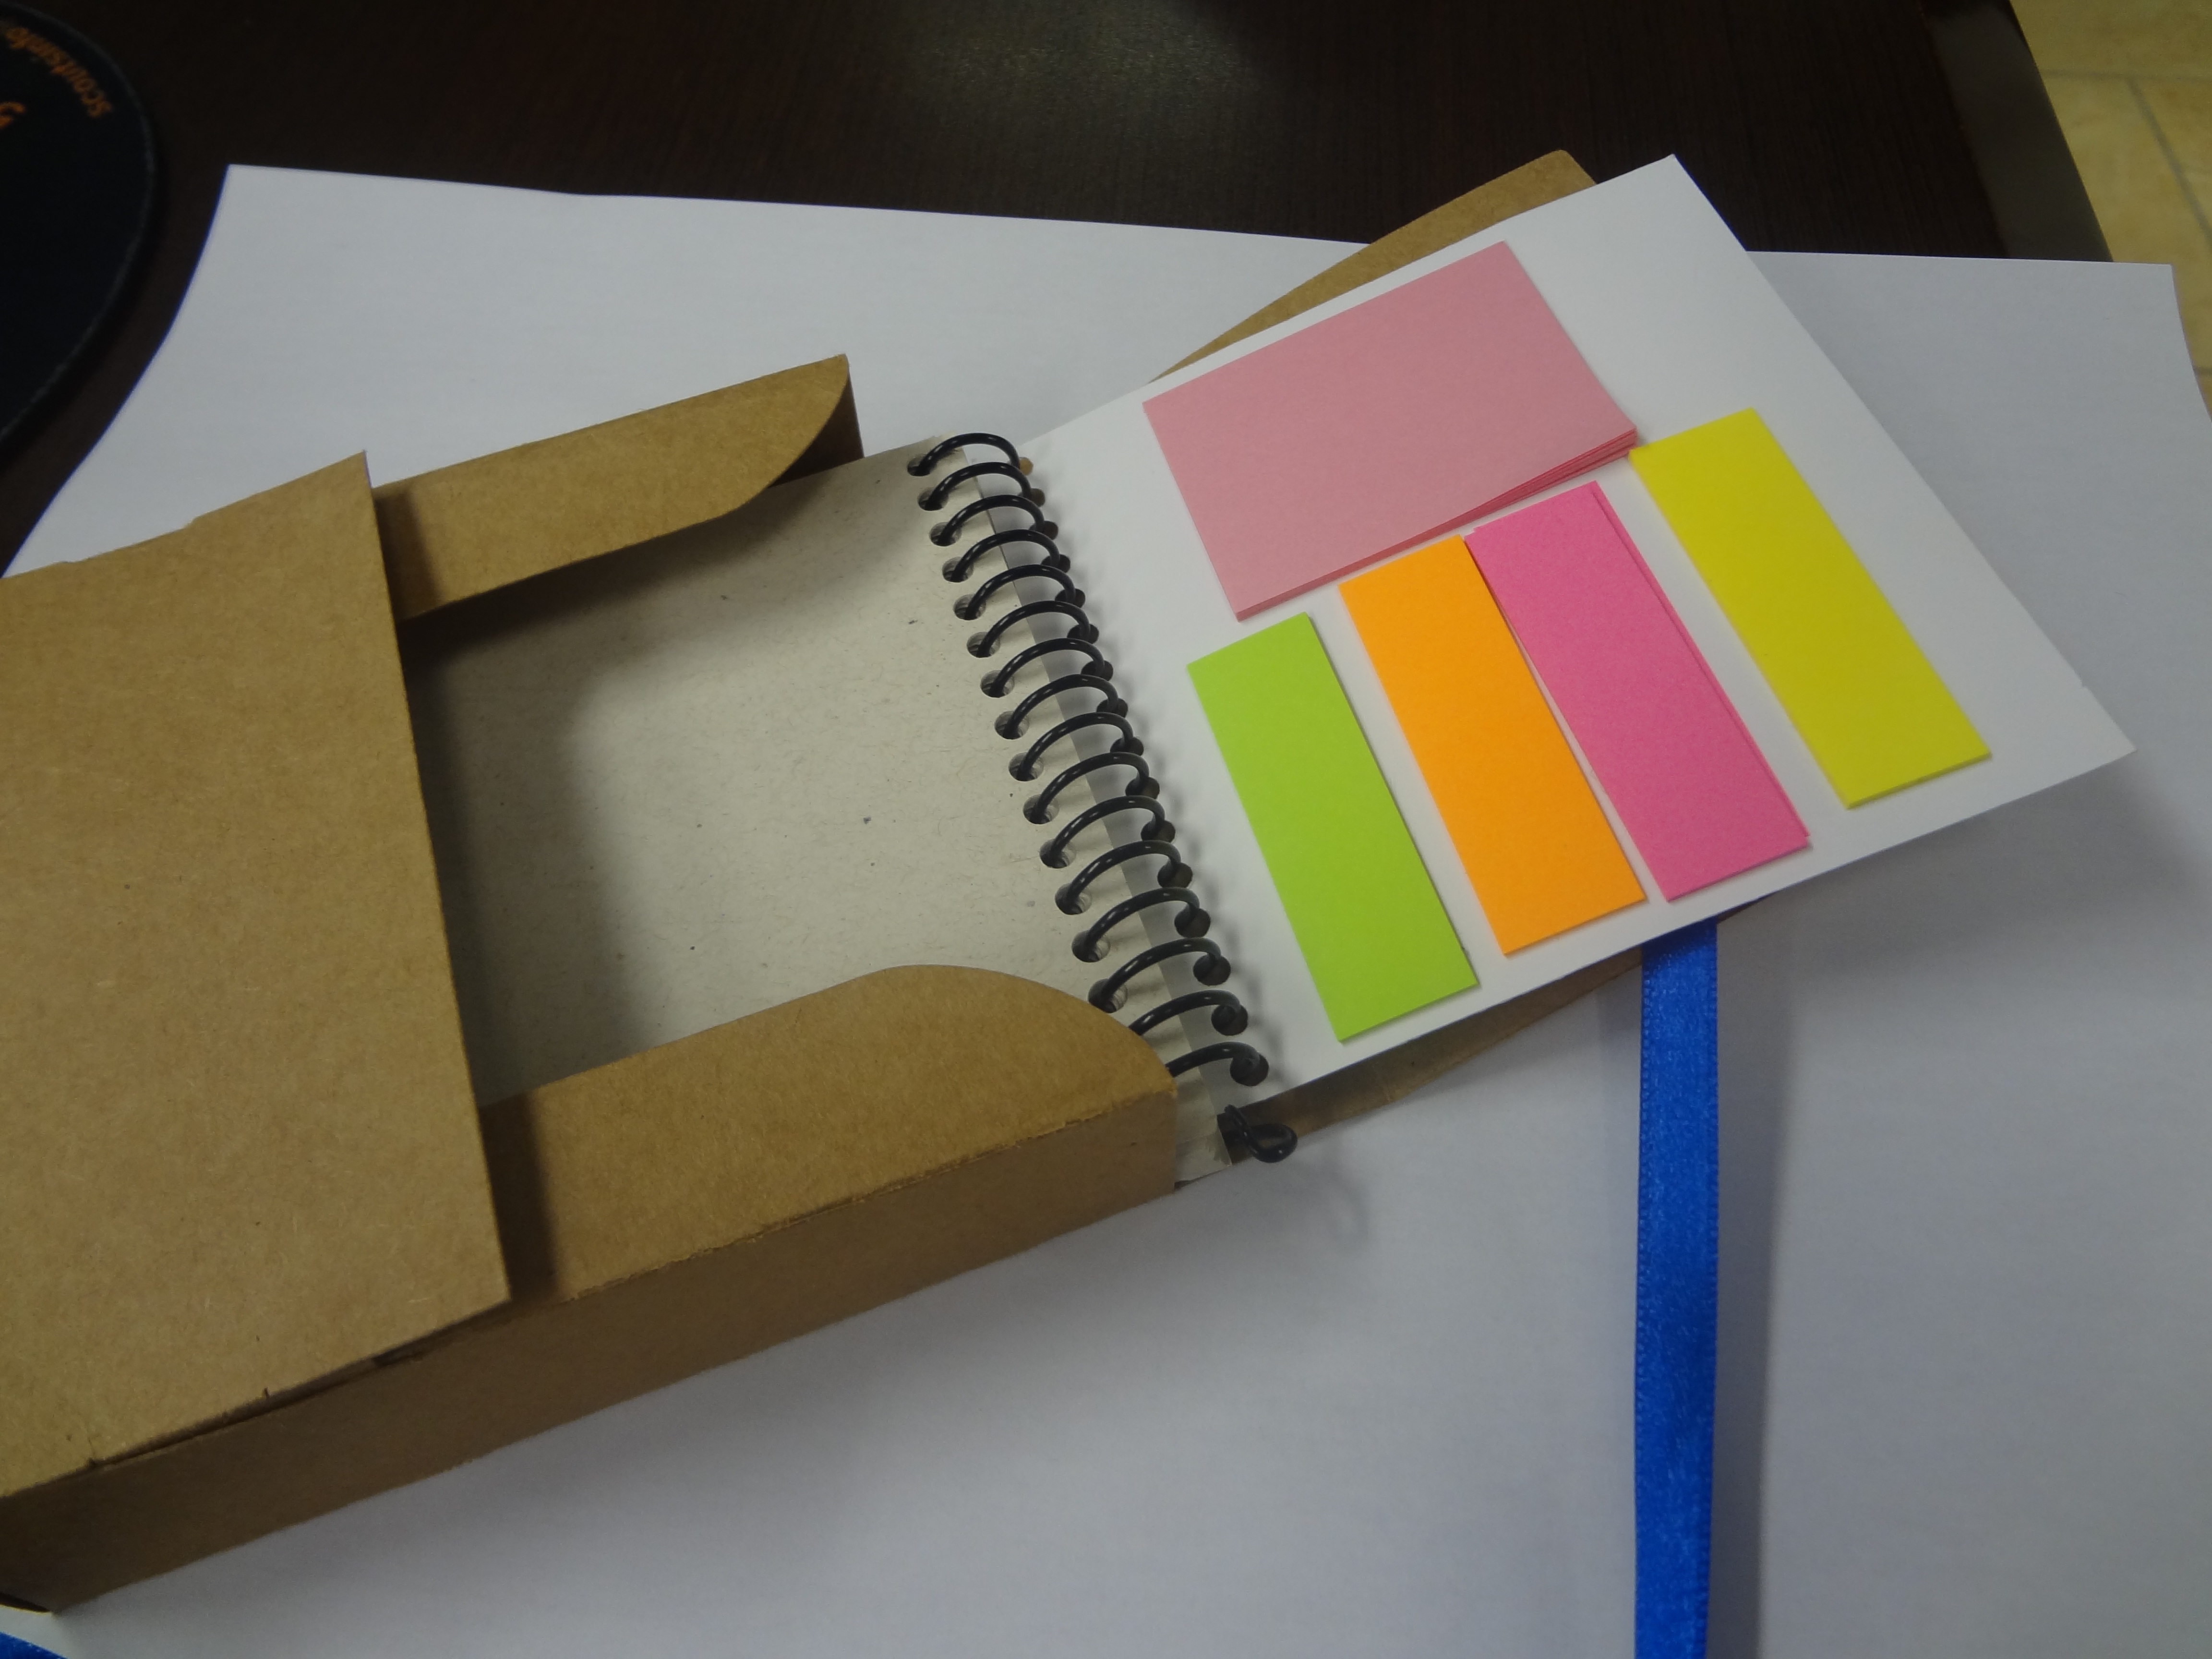
color, yellow, paper, material, brand, art, design, cardboard box, postiti, block with spiral